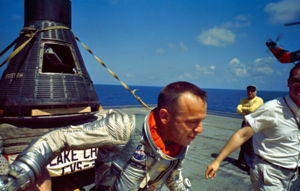
Mercury-Redstone 3 / Tidslinje over flyvningen
Mercury-Redstone 3 var USAs første bemandede rummission og den første bemandede mission i Mercuryprogrammet. Den blev opsendt 5. maj 1961 med en Redstoneraket fra Cape Canaveral i Florida. Rumkapslen havde navnet Freedom 7 og den udførte en ballistisk flyvning med Alan Shepard som pilot – han blev dermed den første amerikaner i rummet. Flyvningen varede lige under 16 minutter og opnåede en højde på 187 km.